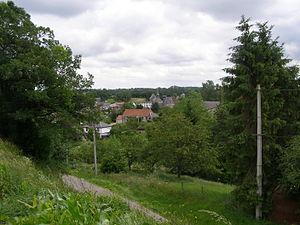
Vue d'ensemble de Dimont.
Dimont est une commune française située dans le département du Nord, en région Hauts-de-France.